Qashqai people

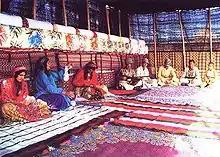
The interior of a Qashqai tent

The Qashqai are pastoral nomads who rely on small-scale cultivation and shepherding. Traditional dress includes the use of decorated short tunics, wide-legged pants, and headscarves worn by women.